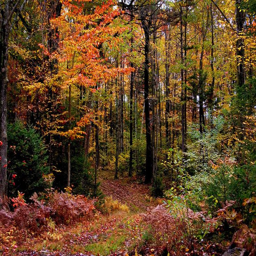
the forest is displayed because during his date with person , he mentions the idea of getting a car and moving into the forests .